Pine Grove Furnace State Park

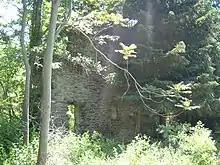
Stone barn ruins

The state park's historic place on the national register is the Pine Grove Iron Works of about with structures associated with the 1764 Pine Grove Furnace, which ended production in 1895. The 1870 South Mountain RR and the subsequent 1891 Hunter's Run and Slate Belt Railroad provided the railway lines to the industrial areas of the state park.